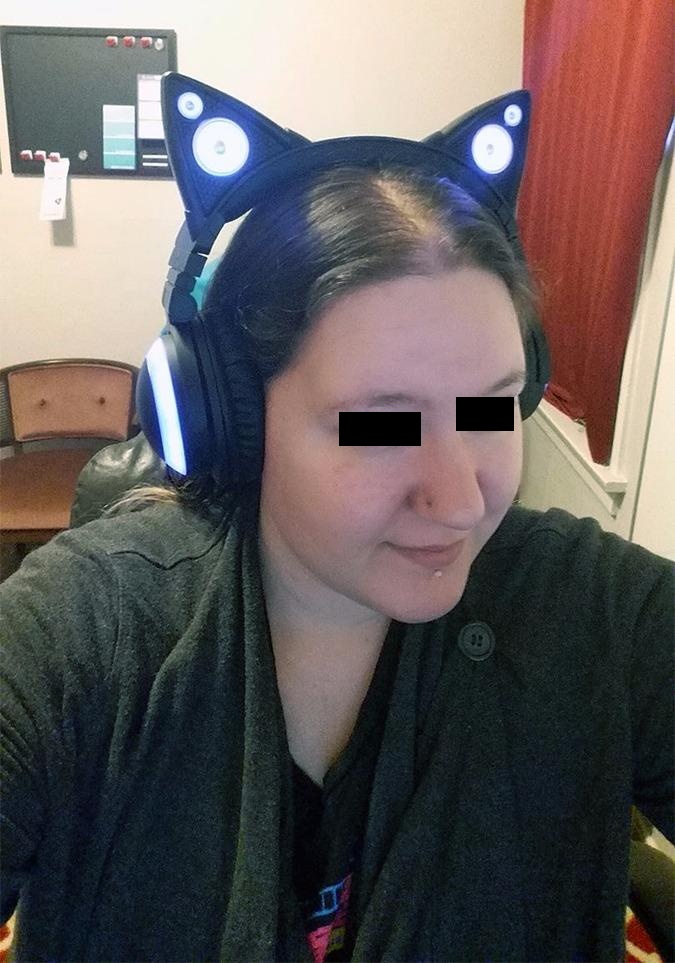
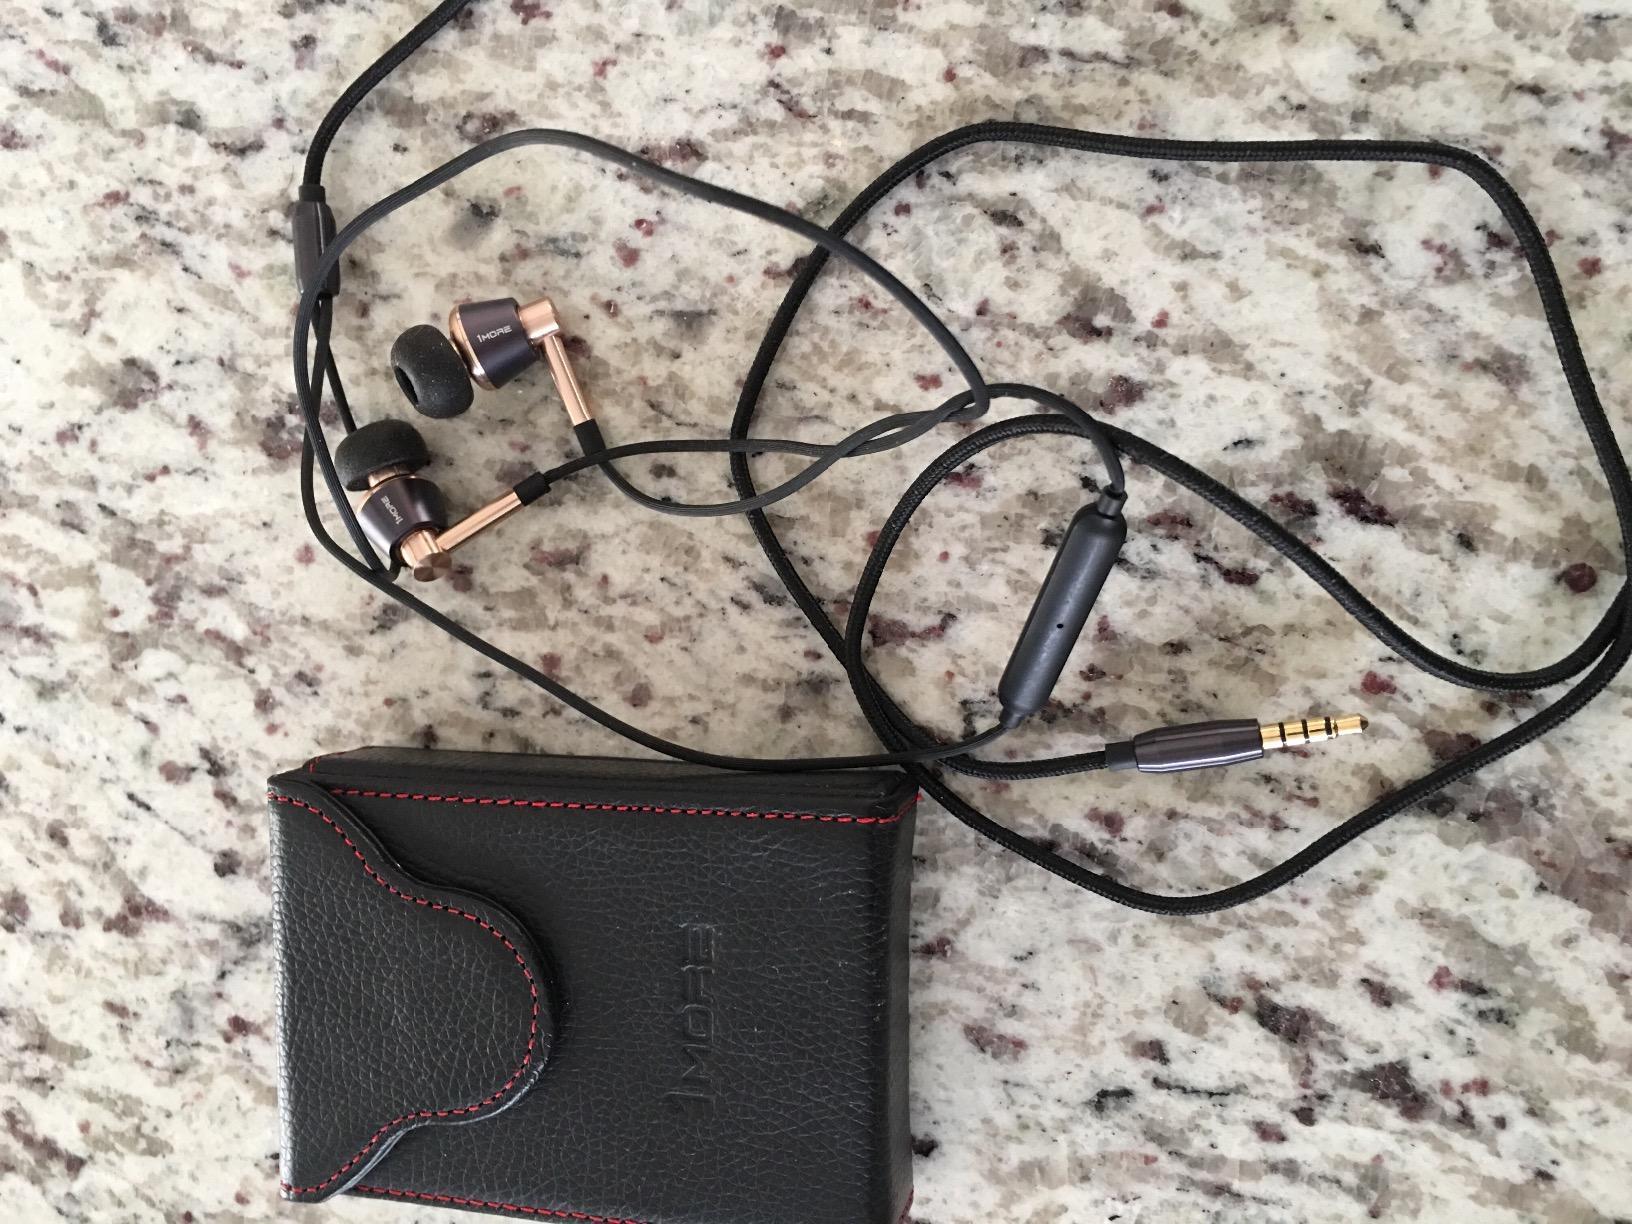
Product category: headphones
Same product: no